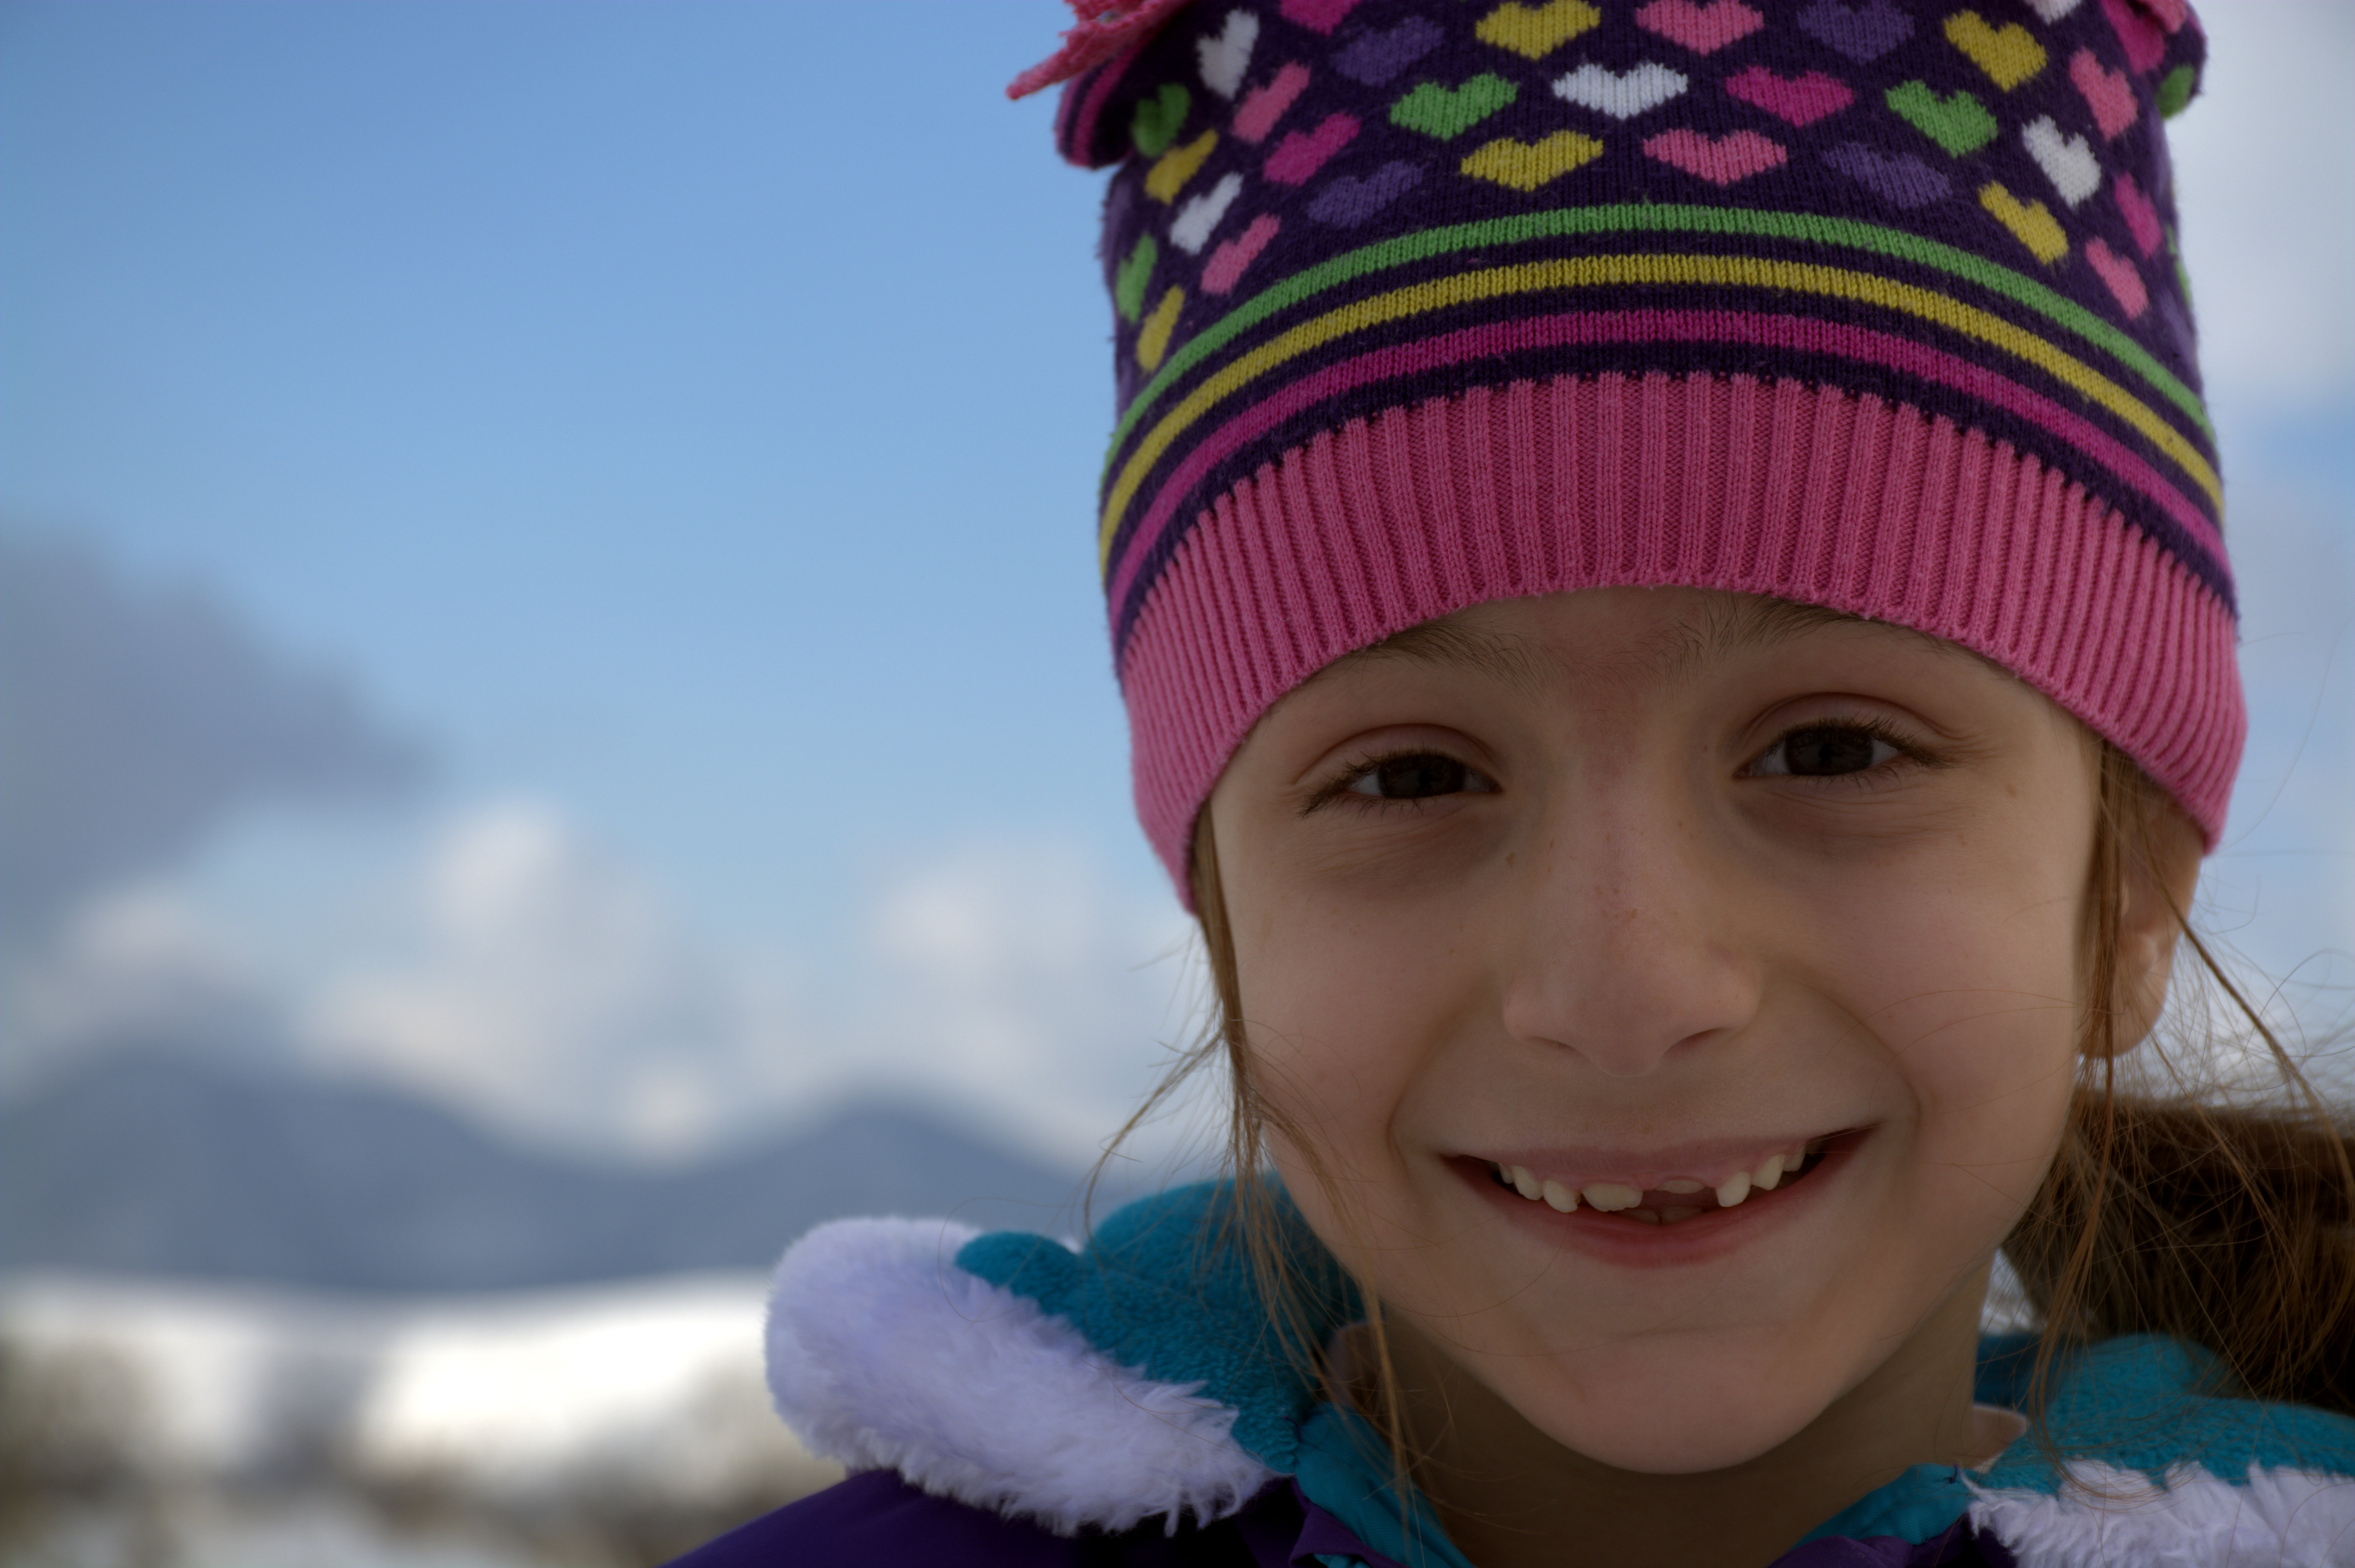
snow, winter, kid, cute, portrait, color, child, hat, blue, clothing, season, smile, kids, colors, toddler, cap, pretty, kidsportrait, coldweather, prettyface, kurdishgirl, kurdishkid, talanalanabdulkadir